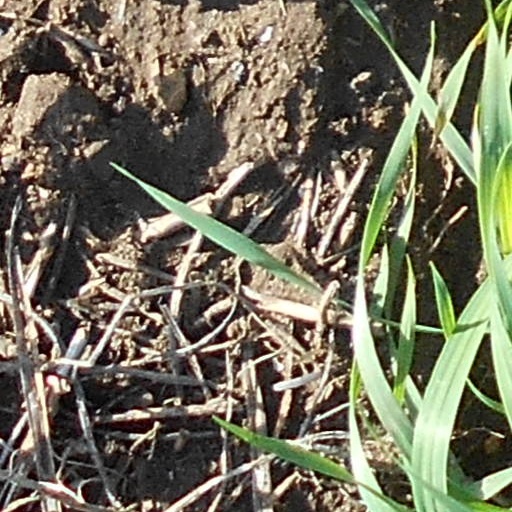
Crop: wheat